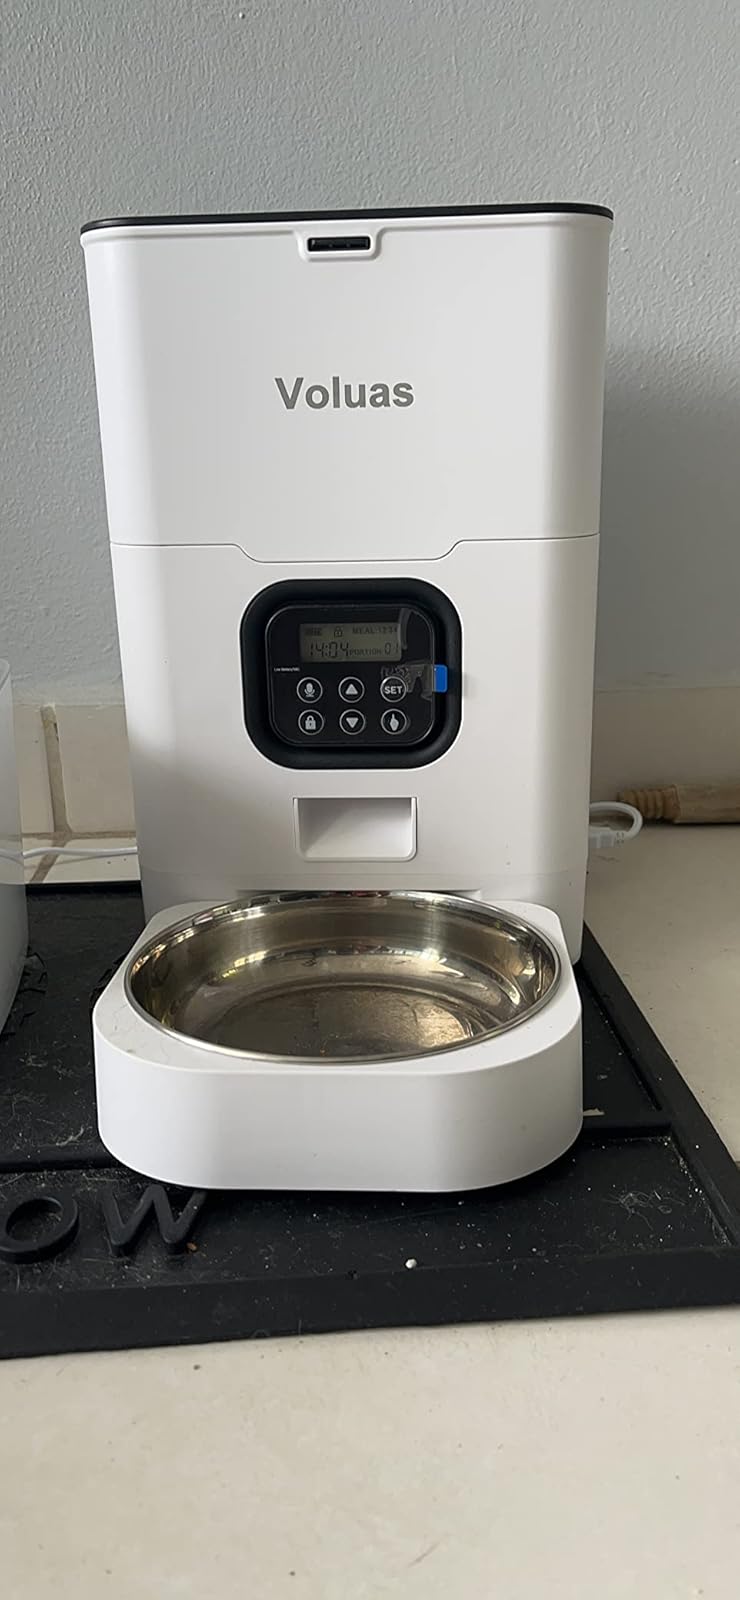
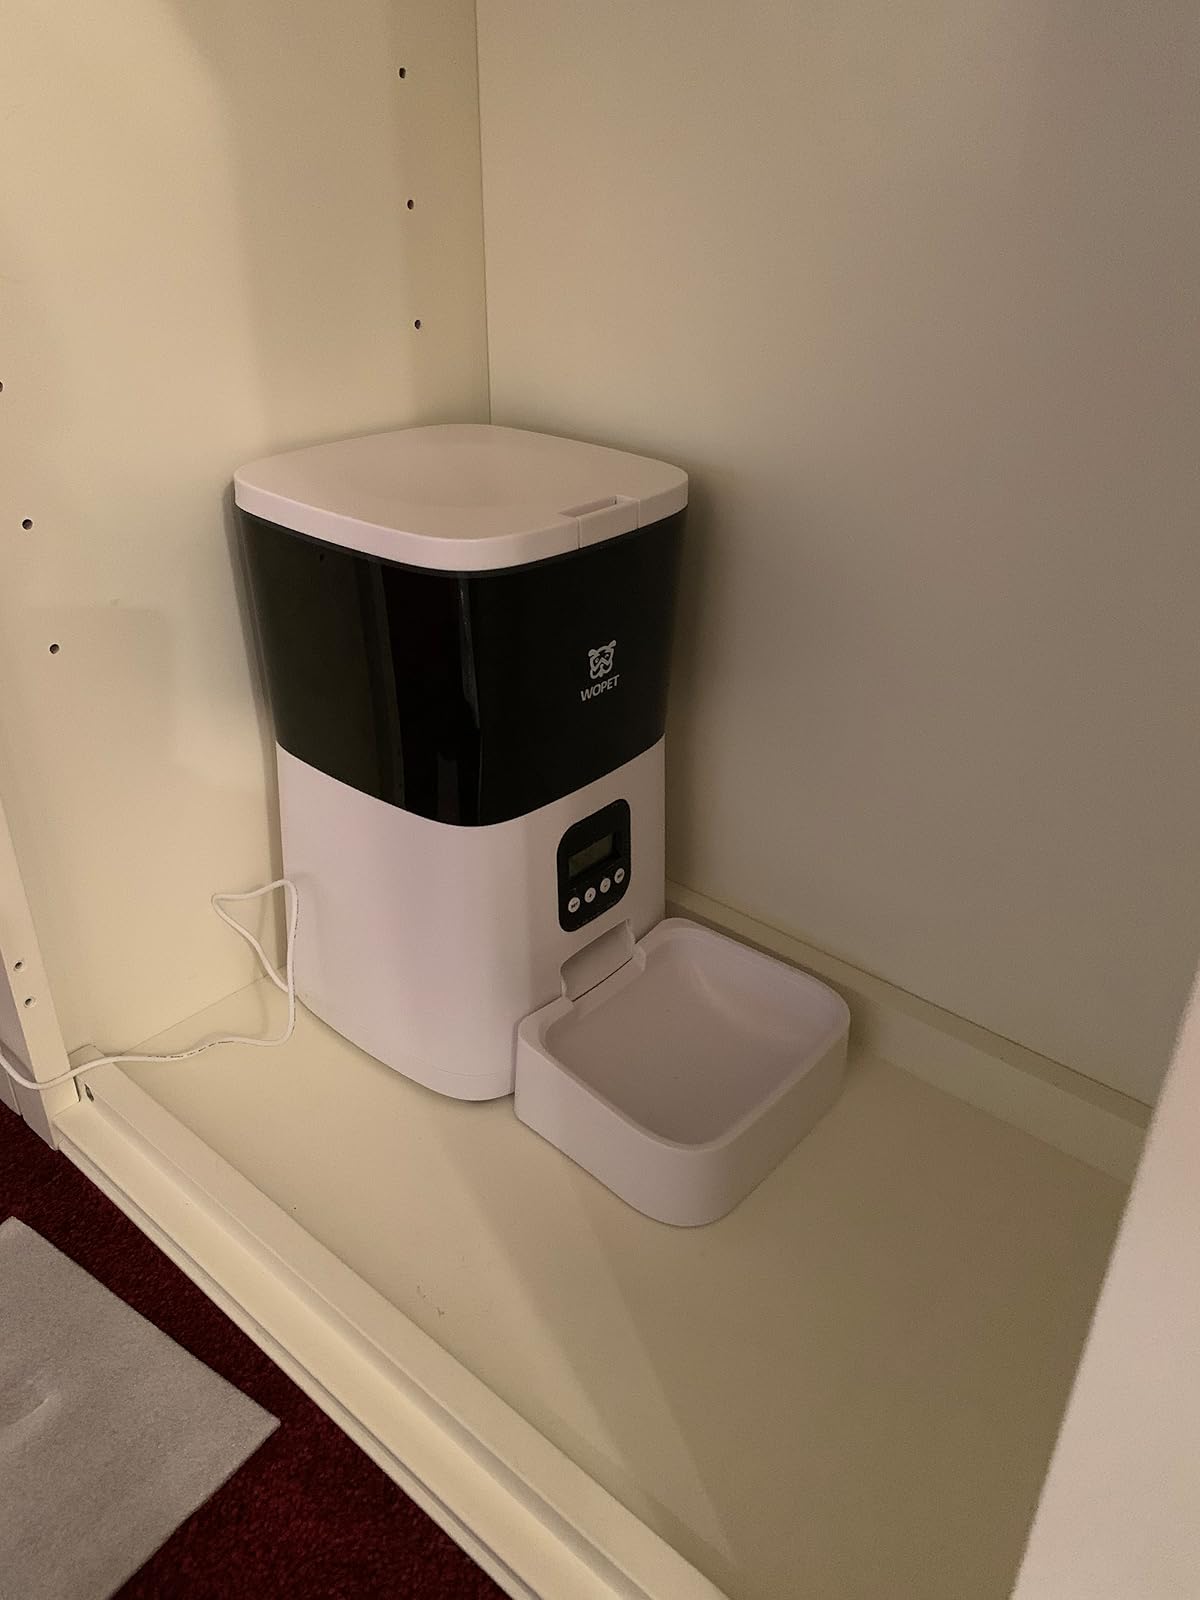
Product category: items_feeder
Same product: no